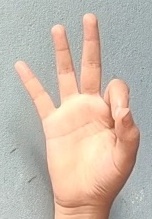
ASL sign: 9